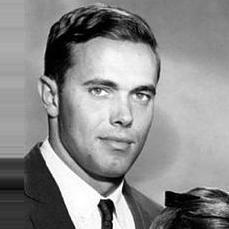
Age: 20